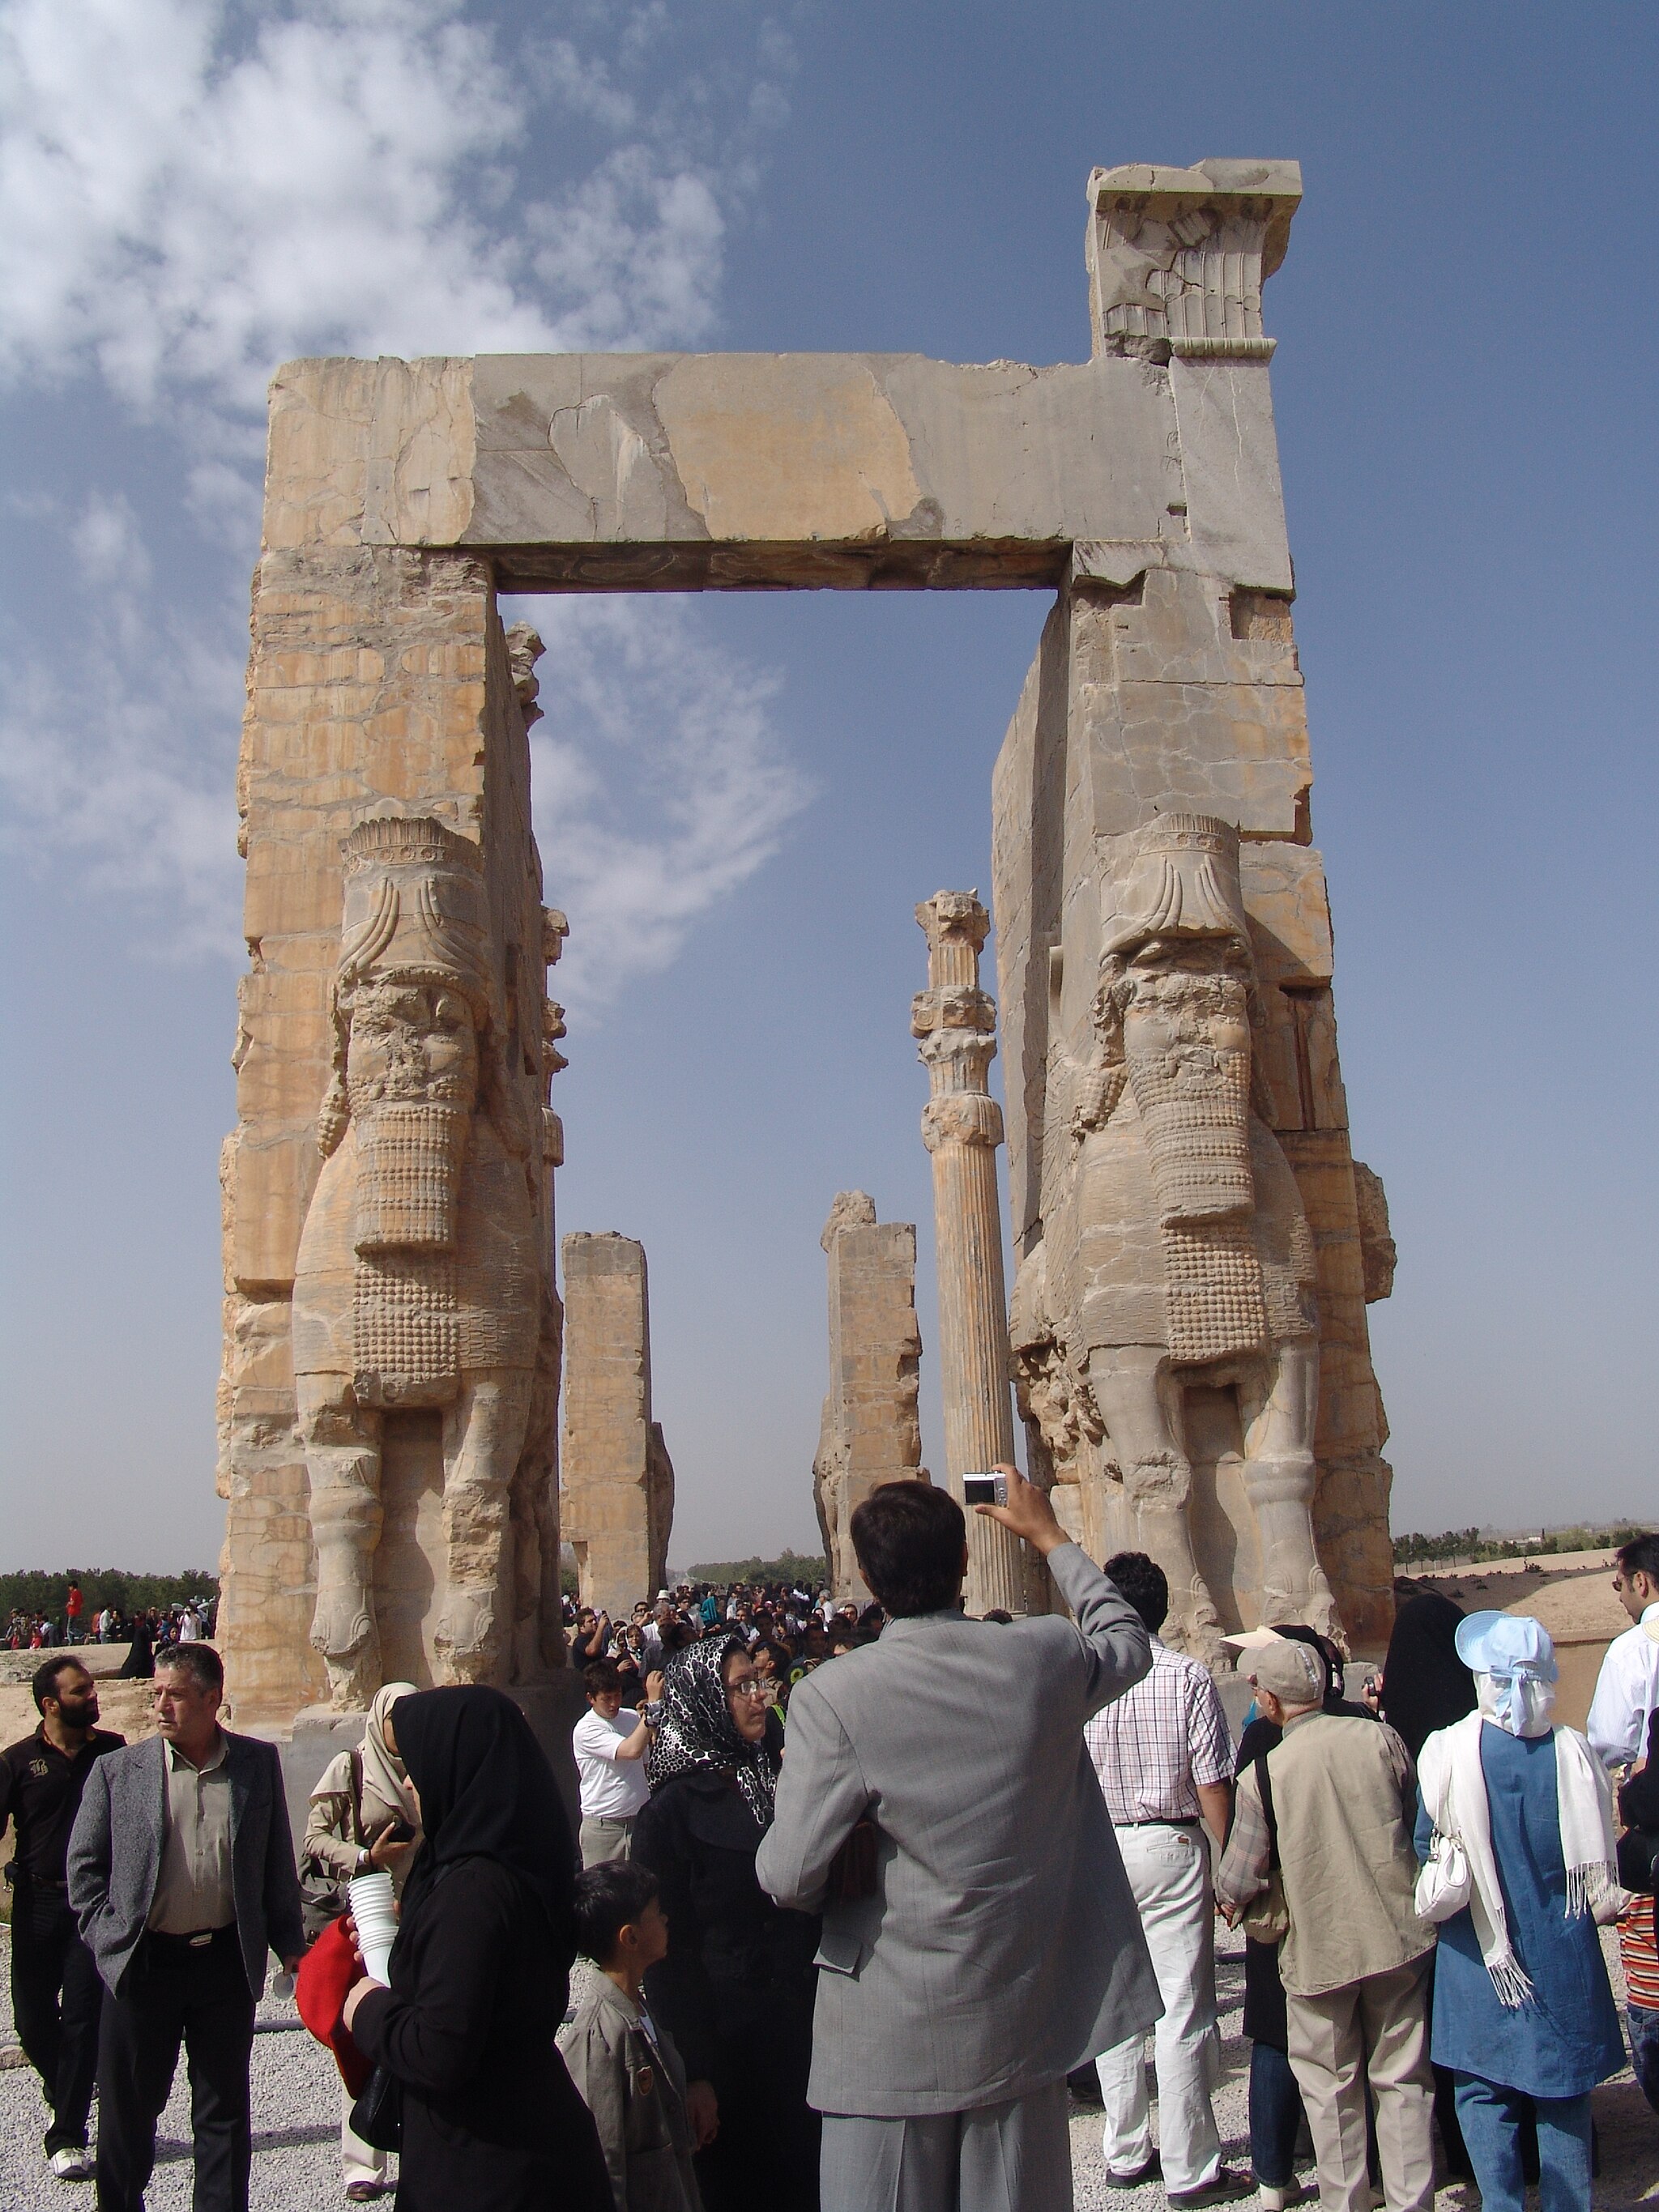
Title: Persepolis-Darafsh 1 (54)
Description: Persepolis
Date: 2008-03-20 09:53:07
Categories: GFDL, Taken with Sony DSC-F828, Gate of All Nations, License migration redundant, Self-published work, Files with coordinates missing SDC location of creation, 2008 in Persepolis, People in Persepolis, Photos by Darafsh Kaviyani